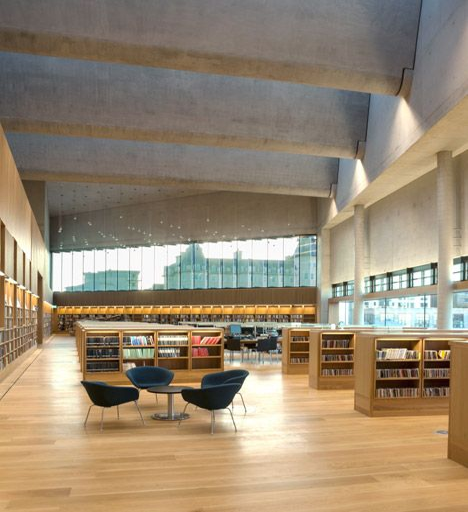
this granite - clad library faces out over sea .